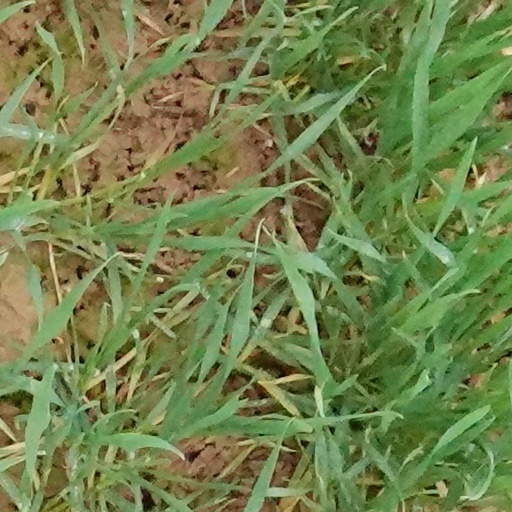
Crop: wheat